Townsville

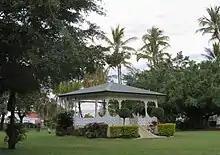
Bandstand (1913) in Anzac Memorial Park

Townsville's population was 179,011 at the 2021 census. The city has a younger population than the Australian and Queensland averages. The city has traditionally experienced a high turnover of people, with the army base and government services bringing in many short to medium term workers. The region has also become popular with mine workers on fly in/fly out contracts.